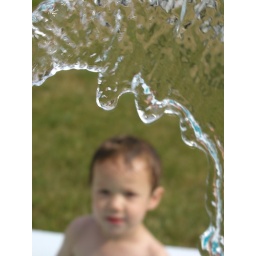
On a hot summer afternoon while the boys played in the pool, I played idly with the camera and water from a hose.